Mercedes-Benz in motorsport

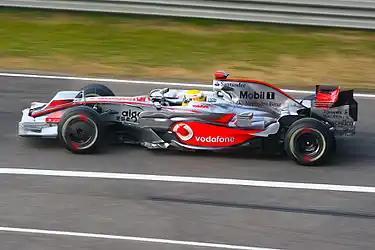
The 2008 McLaren-Mercedes MP4-23 helped Lewis Hamilton win the 2008 Formula One Championship.

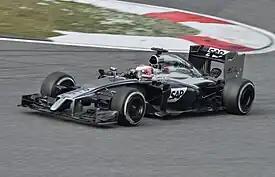
Jenson Button driving the McLaren-Mercedes MP4-29, the last McLaren-Mercedes powered car before the new partnership starting in

For the 2014 Season, McLaren-Mercedes would use the Mercedes PU106A Hybrid, a 1.6-litre V6 turbocharged engine. In their final season as McLaren-Mercedes the team finished 5th in the World Constructors' Championship standings with 181 points. At the end of the season, Mercedes-Benz officially ended its 20-year partnership with McLaren.